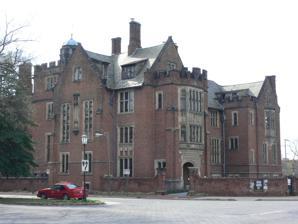
Building: Branch House
Country: United States of America
Year built: 1919
Historic house in Virginia, United States United States historic place Branch House U.S. National Register of Historic Places U.S. National Historic Landmark District Contributing Property Virginia Landmarks Register Location 2501 Monument Avenue, Richmond, Virginia , United States Coordinates 37°33′29″N 77°28′7″W / 37.55806°N 77.46861°W / 37.55806; -77.46861 Built 1916–1919 ( 1919 ) Architect John Russell Pope with Otto R. Eggers Architectural style Tudor Revival , Jacobean Revival Part of Monument Avenue Historic District ( ID70000883 ) NRHP reference No. 84003569 VLR No. 127-0246 Significant dates Added to NRHP February 23, 1984 Designated VLR January 17, 1984 Branch House in Richmond, Virginia , was designed in 1916 by the firm of John Russell Pope as a private residence of financier John Kerr Branch and his wife Beulah Gould Branch. The house lies within Richmond's Monument Avenue Historic District , which was listed on the National Register of Historic Places in 1967.  Branch House itself was listed on the National Register of Historic Places in 1984. The district's status was extended in 1989 and subsequently upgraded to a National Historic Landmark in 1997. After a Branch family heir gifted the home to a local charity in the 1950s, the house changed ownership several times until it was purchased in 2003 by the Virginia Architecture Foundation (formerly the Virginia Center for Architecture Foundation) in 2005 it reopened as the headquarters of its successor, the Virginia Center for Architecture (VCA) with offices for the Virginia Society of the American Institute of Architects (VSAIA), VCA moved from the Branch House in 2015. Since 2015, the Branch House has been the home of The Branch Museum of Architecture and Design (www.branchmuseum.org). Historical significance After designing Branch House, the firm of John Russell Pope (1874–1937) became widely known for designing the National Archives and Records Administration building (1935), the Jefferson Memorial (1943) and the West Building of the National Gallery of Art (1941) in Washington, DC.  Pope's partner, Otto R. Eggers (1882–1964), completed those commissions after Pope's death in 1937, and subsequently designed prominent projects including the interior of the SS United States (1952) and the Morehead Planetarium at the University of North Carolina at Chapel Hill . Branch House was thus elevated to the National Register because it was designed by one of the country's prominent architectural firms during the early 20th century; because it is the only example of the firm's domestic work in Virginia; and because it is the only example of the firm's Tudor - Jacobean Revival residences in which the interiors have survived intact. In addition, the house is located within a historic district of cultural significance and is the largest house in the city of Richmond. Branch House accurately reflects a particular period of American history, in the early decades of the twentieth century, when English architectural styles were fashionable among wealthy industrialists and financiers. The client was also scion to a distinguished Virginia family and had assembled a substantial collection of Renaissance artifacts. Design Branch House Eggers and Higgins in their New York City offices in 1941 After receiving the gift of half a city block from his father, John Kerr and Beulah Branch commissioned the firm of John Russell Pope for the design.  The site was adjacent to the colonnaded memorial to Jefferson Davis at 2501 Monument Avenue at Davis Street, in what is now the Monument Avenue Historic District , itself within Richmond's Fan district . Notably, the site is on axis with the Broad Street Station to the north, possibly related to John Kerr Branch's professional associations with the railroad. Overall design According to the 1984 application to the National Register of Historic Places, Pope himself had limited involvement in the project and never visited the building. The architectural construction drawings were dated August 18, 1916, and signed by his business partner, architect Otto R. Eggers . Floor plans included 28 major rooms: public halls, galleries, private suites, servants' quarters, a ballroom, and storage rooms designated specifically for carpets, china, paintings – and suits of armour. The overall size of the house has been reported as ranging from 27,000 to 33,000 sq ft. It is roughly three times the size of its neighbors on Monument Avenue. Branch House features a central portion flanked by two projecting pavilions. The roof is double-pitched with parapets and castellation (or crenelations), creating numerous complexities and hidden flat areas. The eastern pavilion has a three-story castellated bay. The 1984 application to the National Register of Historic Places described the home's relationship to the street as "extremely awkward." Pope's office had made provision for a garage on Park Avenue, but a two-door garage was not added until the 1920s, at the west end of the building. Although from the outside the house appears to have three storeys, and although the interior is logically laid out, the interior is organized on numerous different levels — variously reported as ranging from 11 levels to as many as 19. Style and inspiration The historic style of Branch House has been variously reported as Tudor , Tudor Revival , Tudor-Jacobean or Domestic Tudor. The 1984 application to the National Register of Historic Places noted that the design "incorporated salient features from several 16th-century English country houses to form a convincingly correct assemblage of design elements," adding that "to maintain the illusion of age, the architect had the building materials distressed and aged to add patina to the image of power and pedigree" and furthermore that "barons of American industry, finance, and culture, such as Branch, appropriated the traditions of English domestic architecture as a way of asserting a noble lineage for their class." John Russell Pope had traveled extensively and the firm based the design for Branch House on a large 16th-century country house in Warwickshire , England known as Compton Wynyates , which features numerous exterior details also found at Branch House including linenfold paneling inside and exterior half-timbering and brick diapering , along with oriel and casement windows with leaded glass.  Pope's office primarily borrowed details and design elements from Compton Wynyates, which wraps around a large interior courtyard, sits on the interior of a large country parcel, and is highly expansive and asymmetrical. Branch House, by contrast, includes no courtyard, sits adjacent to a street corner on an urban parcel and is largely compact and more symmetrical. Construction and details Exterior features of Branch House include its perimeter wall of brick construction, wall materials of weathered brick combined with distressed and patinized briarcliff sandstone, sculpted stone motifs, sandstone door and window surrounds, chimney pots, brickwork with diamond diapering, leaded glass, carved-stone heraldry, oriel windows with cul-de-lampe ( corbeling resembling the conical bottom of ancient lamps), bargeboards resembling those of Compton Wynyates, inscriptions at the window heads referring to the Branch family's arrival in Virginia during the 17th century, a tower reminiscent of that at Hampton Court Palace , and three characteristically Tudor twisted brick chimneys that resemble those found in Tudor pattern books of the period. The interior features vaulted ceilings, curvilinear tracery featuring heraldic symbols, heavily decorated pargeted Tudor-style plaster molding, and modern features including fireproof concrete floors and a redundant boiler in case the primary boiler failed. Utilizing artifacts from the Branches' personal Renaissance collection, the house incorporated an Italian door and a carved wood gallery screen (or minstrel screen) from England. Until Beulah Gould Branch's death, almost every wall surface in the home's primary rooms was covered with the couple's collection of tapestries and textiles. The Branch Family John Kerr Branch was born in Danville, Virginia , to Mary Louise Merritt Kerr and John Patteson Branch, both originally of Petersburg, Virginia . The elder Branch was a noted Richmond banker, investor, financier and philanthropist.  On his death in 1915, The New York Times called him the " Nestor of Richmond Bankers." John Kerr Branch grew up in Richmond and attended the McGuire School, subsequently studying in Paris and Germany (1882–1884).  At age 21 he began clerking with his father's firm, Thomas Branch & Company.  Branch invested successfully in real estate and railroads; ultimately inherited his family's banking fortune; and became director of the Continental Insurance Company of New York (chiefly involved with Southern cotton mills and railroads) and the Petersburg Savings and Insurance Company.  He became President of Merchants National Bank of Richmond (having founded the bank in 1871); President of Thomas Branch and Company, later Branch & Company, (1837–1976); and President of Bankers and Brokers, Richmond. He was a member of the New York Stock Exchange and in addition to numerous Richmond clubs, also a member of the New York Yacht Club and the Downtown Association of New York. Branch met Beulah Frances Gould in Germany on a retreat in the Black Forest . Both Quakers, they married in 1886 at the Gould family's rural estate, Elmwood, at Quaker Hill, Pawling, New York , and subsequently had three children: John Akin (born 1887), Zayde Bancroft Branch (born 1891), and Louise Branch (born 1900). Branch had already begun a career as an avid collector at age 19, when he acquired two 16th-century chairs. He and his wife Beulah later became widely known as collectors of Italian Renaissance paintings, furniture, tapestries, woodwork and armour. For the design of their new home, they began working with the firm of John Russell Pope in 1914, well before the firm's noted commissions in Washington, D.C. At the time when the Branches commissioned the home, Pope's firm had just won the competition to design Richmond's Broad Street Train Station , just two blocks to the north on land owned by Branch's father near Monument Avenue's Jefferson Davis memorial. The elder Branch gifted an entire city block to his son and daughter on condition that they build their homes there. John Kerr built on one half of the block, and construction was complete in 1919 at a cost of $160,000, roughly the equivalent of $19 million in 2010. The Branches lived "seasonally," maintaining Elmwood , their farm estate at Quaker Hill, Pawling, New York and later also acquiring a 15th-century Italian Renaissance villa near Florence (Villa Marsilio Ficino in Fiesole ). Branch House was their winter home. John Kerr Branch died in Fiesole on July 1, 1930, at age 65 of bronchitis, and was buried in Richmond.  Beulah Gould Branch continued to live in the home until her death in 1952. Their daughter, Zayde Branch Rennolds (Mrs. Edmond Addison Rennolds Sr.) subsequently gifted the home to a Richmond charity. A decade later, in the late 1960s, their granddaughter Zayde Rennolds Dotts (Mrs. Walter Dotts, Jr.) created the Monument Avenue Preservation Society to protect the surroundings of the home her grandparents had commissioned. Ownership succession and recent history In 1953, Branch House was given by Zayde Branch Rennolds (Mrs. Edmund Addison Rennolds Sr.), the daughter of Beulah and John Kerr Branch, to the Richmond Community Chest, which subsequently became the United Givers Fund , in turn becoming the Richmond office of the United Way . After Beulah Gould Branch's death and during the years 1957–1975, the house became known as the Branch Memorial House. By 1966, the house was occupied by a group of nine charities, including the United Way and the American Cancer Society . As the headquarters for the United Way of Greater Richmond, Branch House hosted numerous social events, meetings, and community activities, including the summer concert series of the Richmond Pops Band. In 1982, Robert E. Pogue of Richmond and his wife Janice W. Pogue of Richmond bought the house and set up the offices of Pogue & Associates, Inc., an insurance agency representing Northwestern Mutual .  The Pogues subsequently donated a preservation easement to the Virginia Department of Historic Resources. In exchange for tax benefits, the easement stipulated that "no major changes (could) be made to the exterior or interior, in perpetuity." In December 1983, the Pogues successfully applied to list Branch House on the National Register of Historic Places . During its use by the Pogues and Northwestern Mutual, the house was extensively rehabilitated and again made available for public events. By 1990, the insurance agency had outgrown the house and put it up for sale for an asking price of 2.5 million. In 2003, the Virginia Center for Architecture Foundation (VCAF), precursor to the Virginia Center for Architecture (VCA), purchased the landmark for $2 million, subsequently verifying historic preservation tax credits, coordinating work with the Virginia Department of Historic Resources, and undertaking a $2 million renovation.  The renovation repaired flat sections of the complex roof system, repaired the leaded-glass casement windows, removed paint from its interior stonework, modernized the HVAC systems and brought the facility into compliance with the accessibility requirements of the Americans with Disabilities Act . On April 1, 2005, the facility opened as a museum, incorporating galleries, shops and offices. Two large rooms, one a long gallery along the northern wall of the house and another the former living room, provide exhibit space.  Until 2015, the Branch House accommodated the offices of the Virginia Society of the American Institute of Architects (VSAIA) and the Virginia Center for Architecture (VCA). Since 2015, the Branch House has been the home of The Branch Museum of Architecture and Design (www.branchmuseum.org), which presents changing exhibits and programs, along with the annual Mad Hatter Garden Party and Auction. In 2024, The Branch Museum will host a series of eight changing exhibits as part of Design Matters, presented in conjunction with an international speaker series exploring the importance and impact of design on everyday life. See also Kobe City Museum of Literature , funded by John Kerr and Beulah Gould Branch References